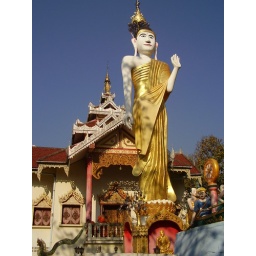
Highest point on hill without the cell towers in view.